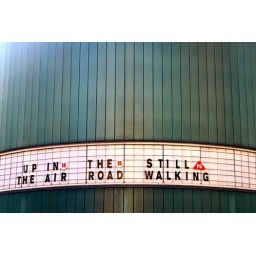
still walking the road up in the air